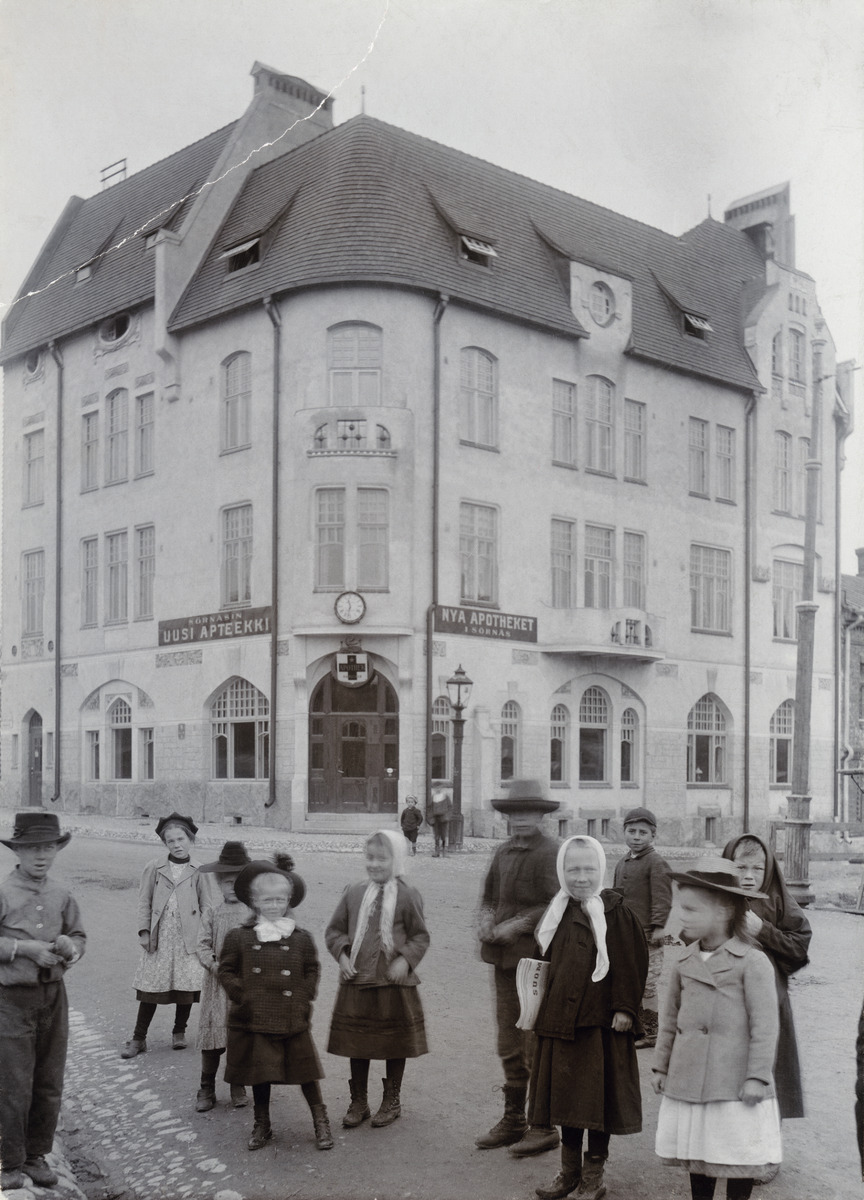
Lapsia Sörnäisten Uuden Apteekin talon, Itäinen viertotie 34 (= Hämeentie 33), edessä
sisällön kuvaus: Lapsia Sörnäisten Uuden Apteekin talon, Itäinen viertotie 34 (= Hämeentie 33), edessä. mustavalkoinen
Kuvaaja: Aschan, K.A., valokuvaaja
Ajankohta: kuvausaika 1903
Paikka: Suomi, Uusimaa, Helsinki, Sörnäinen Helsinki, Hämeentie 33
Aiheet: jugend, lapset, vaattet, sanomalehdet, apteekit, asuinrakennukset